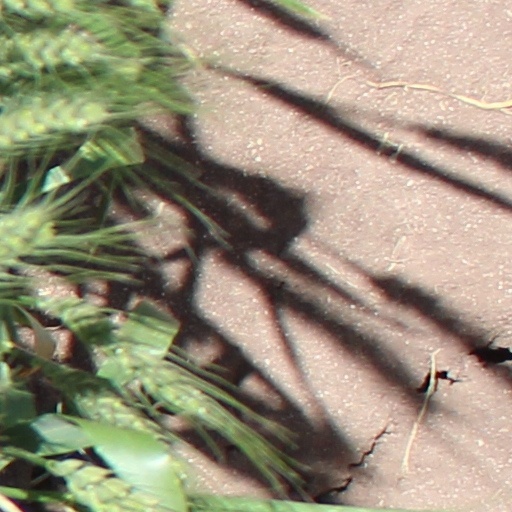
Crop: wheat